Sark during the German occupation of the Channel Islands

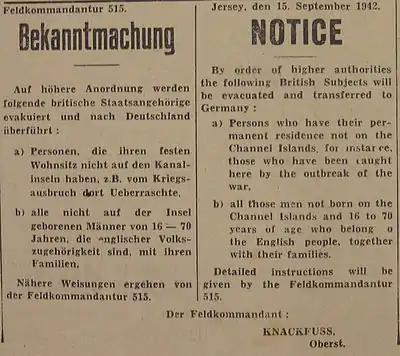
1942 deportation notice

Now that Sark was a front line in the war, Major Johann Hinkel, the new commander had 13,107 mines laid. Access to beaches was blocked and additional troops arrived taking the total to around 500. Anti aircraft guns and an anti tank gun were installed on the island. The 3.7 cm Pak 36 gun provided defence against shipping as did two 10.5 cm K 331(f) in field positions.